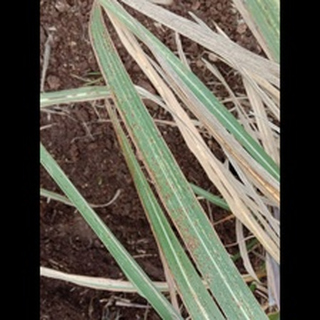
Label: sugarcane_rust